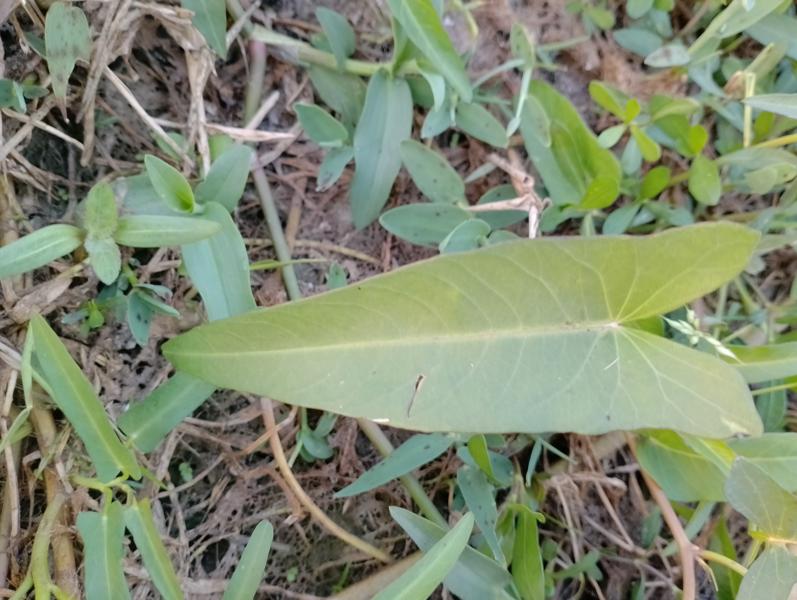
Weed species: Ipomoea aquatic